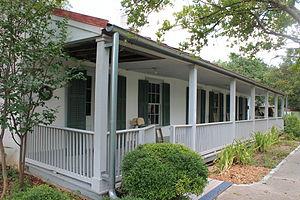
La Yturri-Edmunds House, également appelée Yturri Homestead and Mill, est une maison située à San Antonio, dans le comté de Bexar, au Texas. Construite à la fin des années 1850, elle dispose d'un moulin à eau de la même époque. Recorded Texas Historic Landmark depuis 1966, elle est inscrite au Registre national des lieux historiques depuis le 8 août 1996.